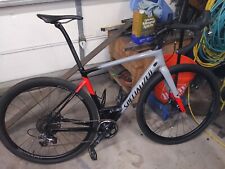
Vehicle type: Bikes